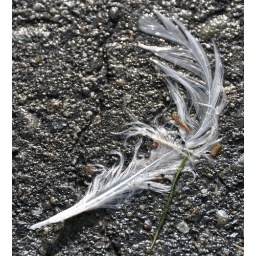
This poor thing was sitting in a puddle on the pavement as we were picking up garbage today. (09-11-11-8287)